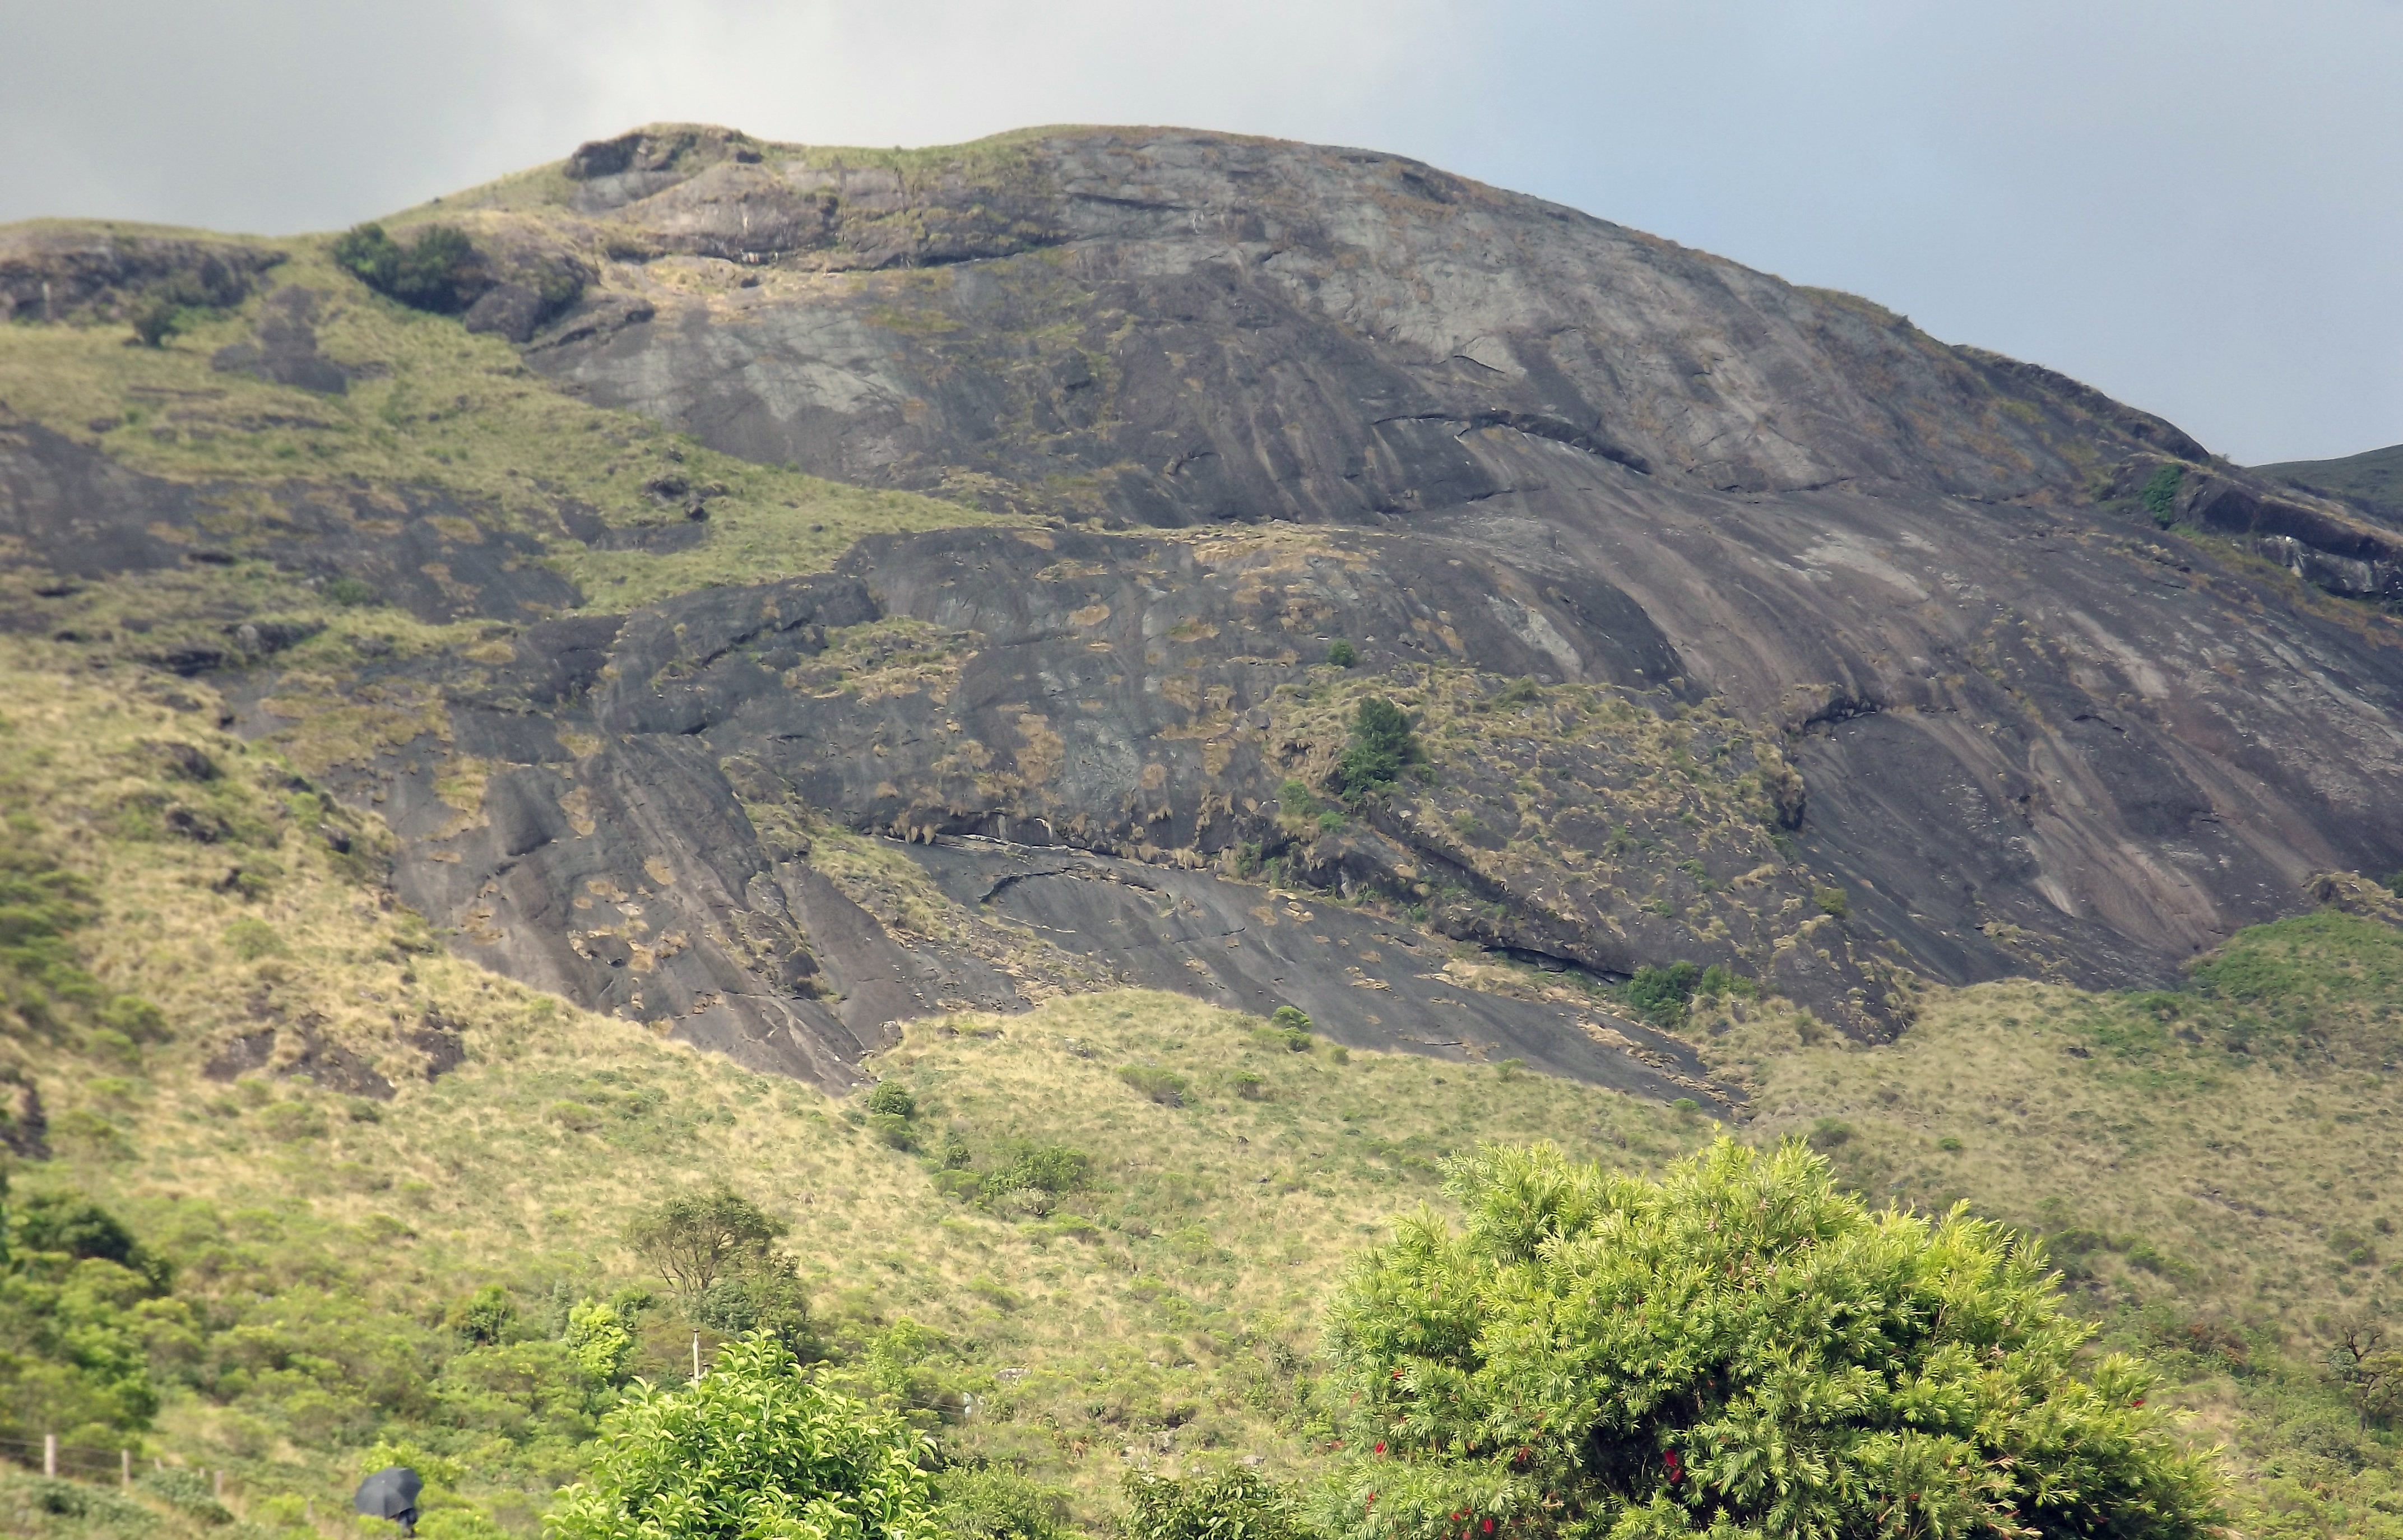
nature, wilderness, walking, mountain, sky, sun, hill, valley, mountain range, highland, terrain, ridge, geology, plateau, fell, loch, ecosystem, landform, kerala, mountain pass, geographical feature, mountainous landforms, geological phenomenon